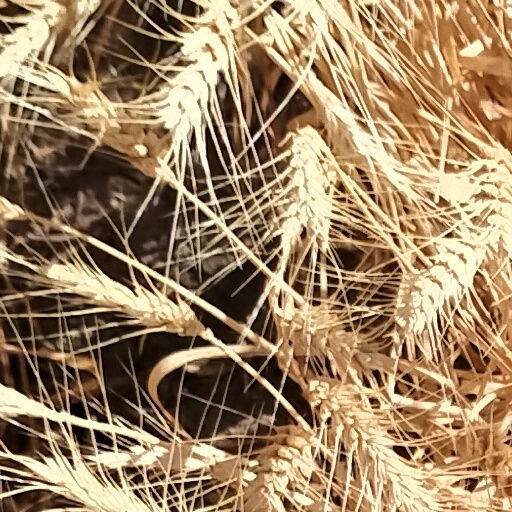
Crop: wheat